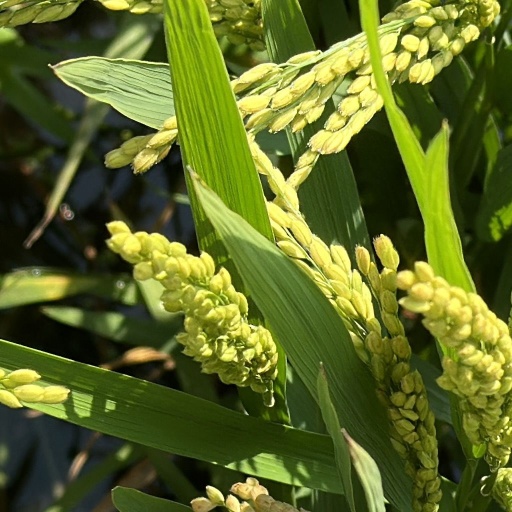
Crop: rice